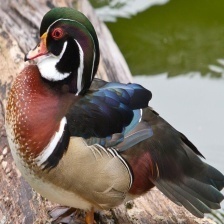
Species: WOOD DUCK
Scientific name: AIX SPONSA
ImageNet parent category: drake